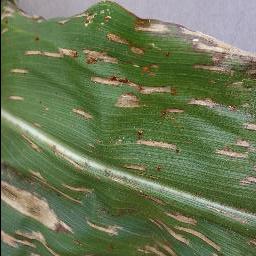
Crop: corn
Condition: (maize)_cercospora_spot_gray_spot